Charles Edgar Corea

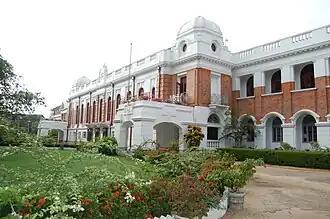
C.E.Corea was educated at the Royal College, Colombo.

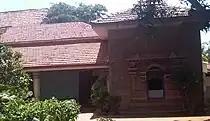
C.E.Corea lived at 'Edirille Gedera' in Chilaw, Sri Lanka. Mahatma Gandhi and distinguished Sri Lankan politicians Don Stephen Senanayake, F.R.Senanayake, Sir Baron Jayathilake, E. W. Perera, Sir Ponnambalam Ramanathan, Sir Ponnambalam Arunachalam, A. E. Goonesinha, Sir James Peiris and others have all visited this historic home.

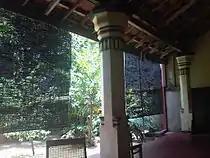
The ancient Verandah at Edirille Gedera, the home of C.E.Corea.

C.E.Corea was born in the west coast town of Chilaw, in Sri Lanka. His parents were Charles Edward Bandaranaike Corea, a leading lawyer from Chilaw and Henritta Seneviratne. He was educated at Royal College Colombo where he excelled in his studies. He earned a reputation as a first rate orator. Charles Edgar Corea was the eldest of five children. His brothers and sisters were – James Alfred Ernest Corea, Victor Corea, Agnes Corea, and Evangeline Henrietta Corea. The family came from a wealthy background, owning vast tracts of coconut estates and paddy lands. The Sunday Times newspaper of Sri Lanka writing about the three sons of Charles Edward Bandarnaike Corea, noted: 'Of the three boys, the eldest, Charles Edgar Corea, was educated at Royal College and having excelled in studies and cricket, he passed out as a proctor of the Supreme Court, took to politics and in 1924 was elected president of the Ceylon National Congress. Warden Stone of S. Thomas' College, Mount Lavinia, described old Royalist C.E. Corea as one of the finest speakers of the English language. The second boy in the family was Dr. Alfred Ernest Corea who was educated at S. Thomas' College. He passed out as a doctor of medicine and chose to practise in Chilaw. He was a clever doctor and what was unique about him was that he charged no fees from the poor for his services.'